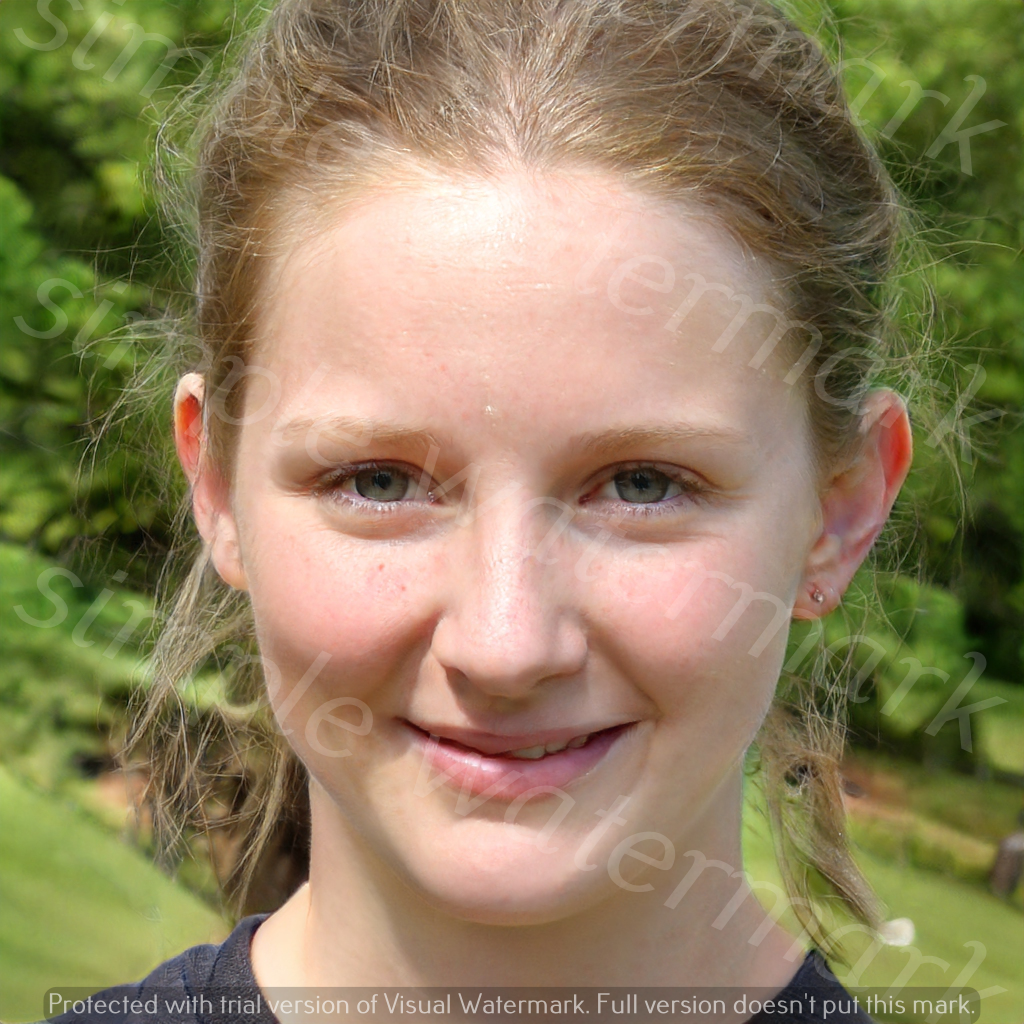
Label: Watermark